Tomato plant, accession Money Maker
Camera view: bottom (45 deg); turntable rotation: 270 degrees
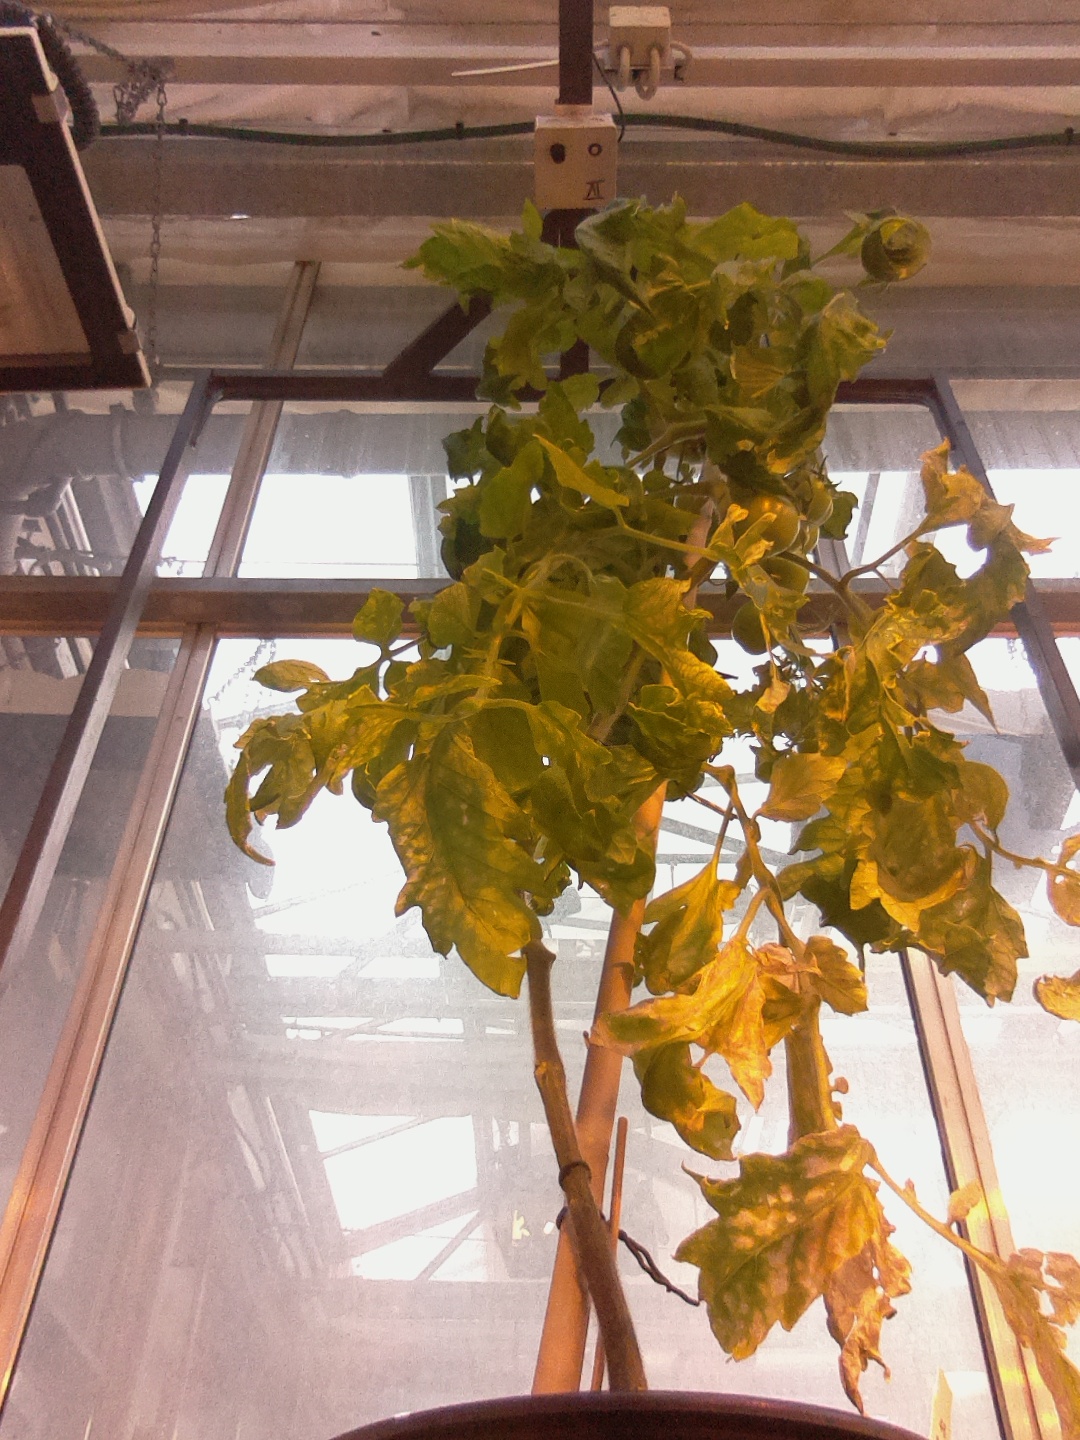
BBCH growth stage 79: 90% -100% of final fruit size